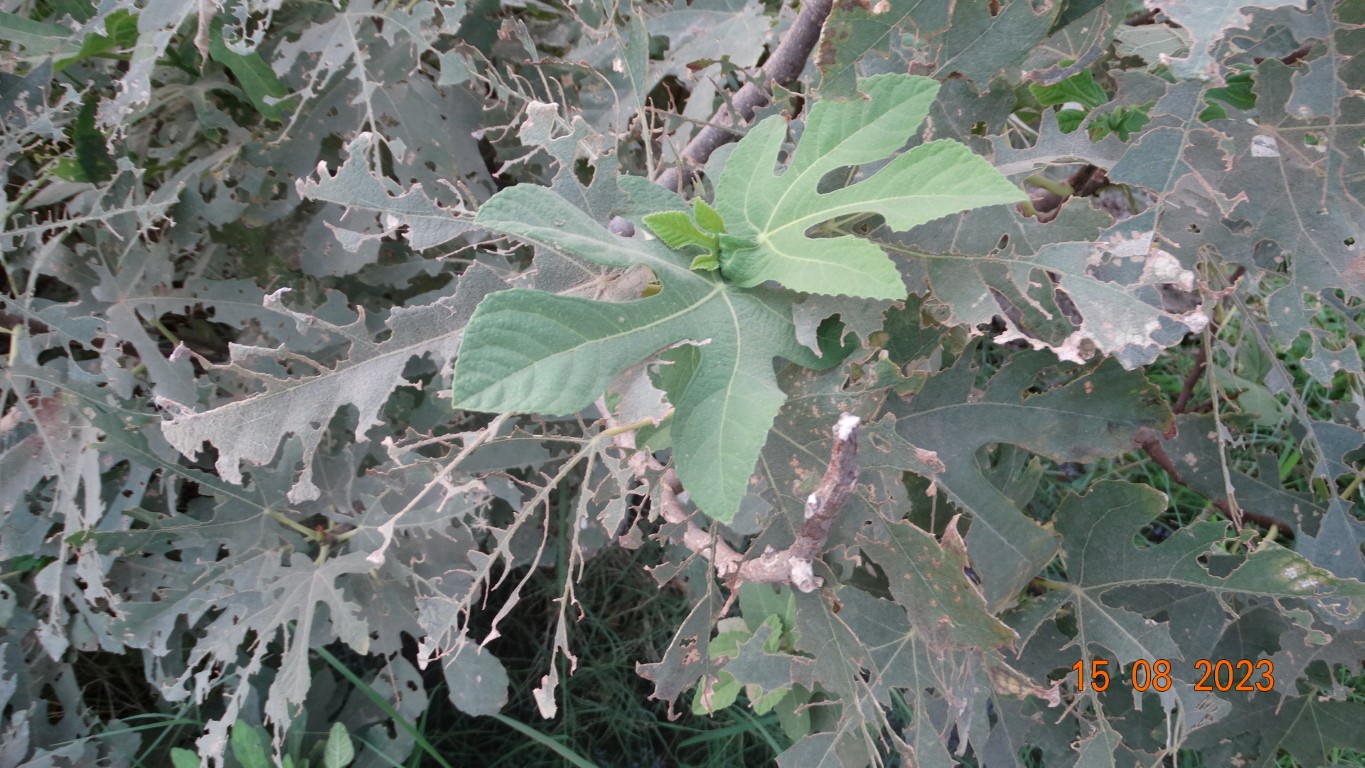
Label: infected